Official Languages and Bilingualism Institute

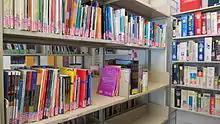
Julien Couture Resource Centre

The Student Resource Centre, now known as the Julien Couture Resource Centre, was established in 1986 to promote autonomy in second language learning. It holds a large collection of helpful materials and resources for language teachers and learners, scholars, and the general public. Among these are books, magazines, audio-visuals, and more.